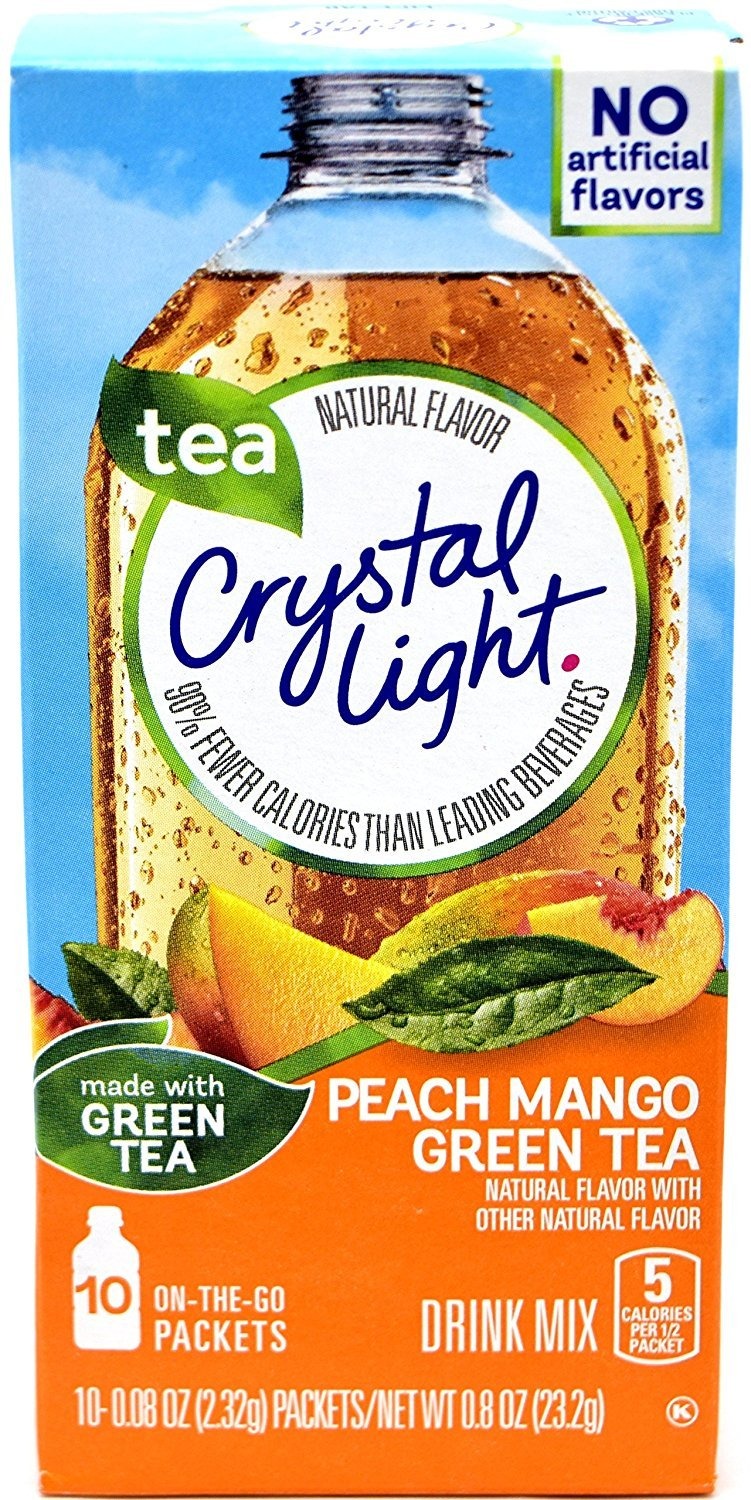
Item Name: CRYSTAL LIGHT GREEN TEA PEACH MANGO DRINK MIX - ON THE GO - 10 PACKET BOX - AMERICAN
Value: nan
Unit: None

Price: 3.14